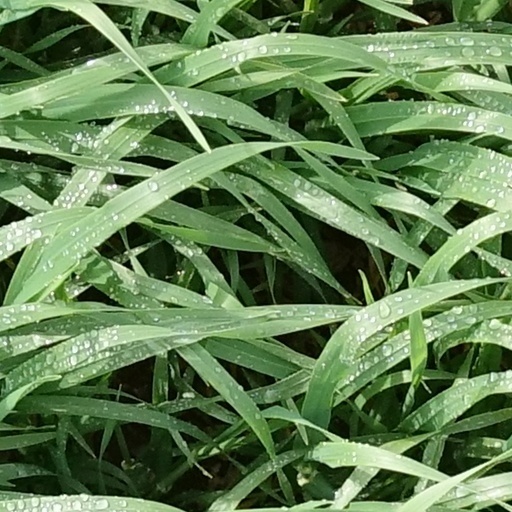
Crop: wheat